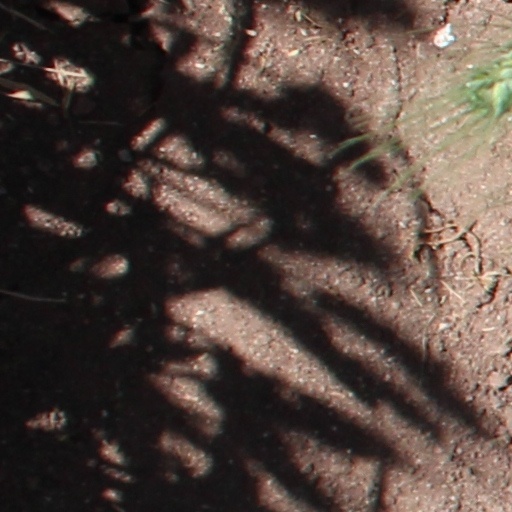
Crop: wheat